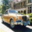
Label: automobile